Douglas Lochhead

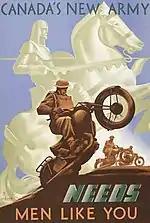
Second World War poster

In 1939, Douglas Lochhead enrolled in the pre-medical program at McGill University following in the scientific footsteps of his microbiologist father and his paternal grandfather William Lochhead who taught botany, genetics, geology and zoology at Macdonald College in Sainte-Anne-de-Bellevue, Quebec, and who, in 1908, had founded the Quebec Society for the Protection of Plants from Insects and Fungous Diseases. Douglas Lochhead remembered spending many enjoyable hours in his grandfather's library reading his scientific papers, his collection of 19th century poetry and books by authors ranging from Darwin to Dickens. Lochhead completed his pre-medical Bachelor of Arts degree in 1943 and was accepted into medicine.